Saint-Goin

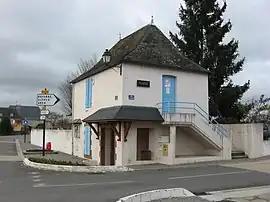
The town hall of Saint-Goin

Saint-Goin is a commune in the Pyrénées-Atlantiques department in south-western France.